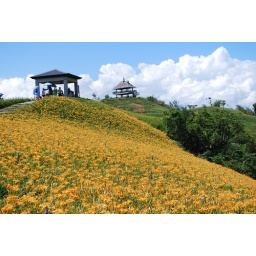
Day Lily field over a hill (Liushidansha), Hualian County, Taiwan